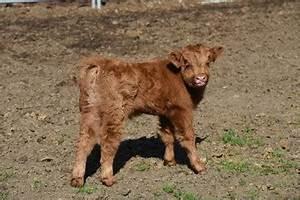
cow